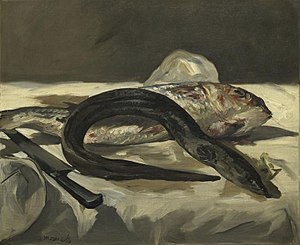
Europæisk ål
Édouard Manet, 1864
Den europæiske ål, også blot kaldet ålen, tilhører gruppen af ålefisk Anguilliformes, der kendetegnes ved en slank slangelignende form og små brystfinner. Den er én blandt 18 arter i familien Anguillidae. Ålen er katadrom, det vil sige, at den udklækkes i saltvand, lever det meste af sit liv i ferskvand og vandrer tilbage til saltvand for at gyde. Normalt når voksne ål en størrelse på 60-80 centimeter, men i særlige tilfælde kan de nå op til 150 centimeter. Den findes i floder, åer, bække og søer langs Europas og Nordafrikas kyster.